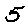
Label: 5